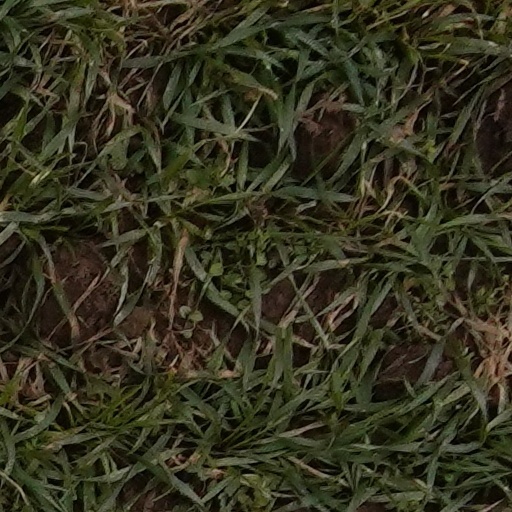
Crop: wheat